Clare Fowler

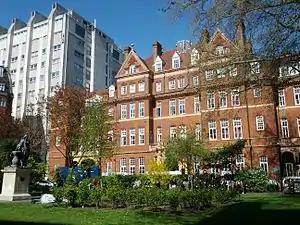
UCL Queen Square Institute of Neurology (left) and the National Hospital for Neurology and Neurosurgery (right) in Queen Square, London

In 1976, Fowler took up an appointment as senior house officer at the National Hospital for Neurology and Neurosurgery, Queen's Square, London, (also known as "The National"), where she gained further experience in clinical neurophysiology, looking at the motor and sensory nerve mechanisms of the bladder. Here she worked with neurologists Roman Stefan Kocen, Sir Roger Bannister and Christopher Joseph Earl. Following the advice of Roger William Gilliatt she completed her masters in neurophysiology from University College London, where she also studied laboratory computing and worked with the LINC-8. After a combined part-time consultant post in clinical neurophysiology at the Middlesex and St Bartholomew's Hospital, The National asked her to replace a retiring urologist and appointed her consultant to look after people with conditions such as multiple sclerosis and Parkinson's disease who had bladder problems. At the time, continence issues in people with neurological conditions was not as well understood. A limited control of bladder function was achieved using antimuscarinic medications and self-catheterisation.